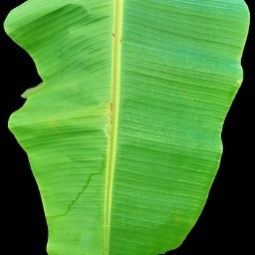
Label: Healthy